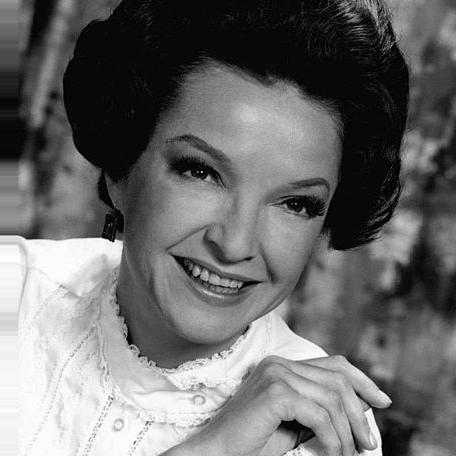
Age: 48